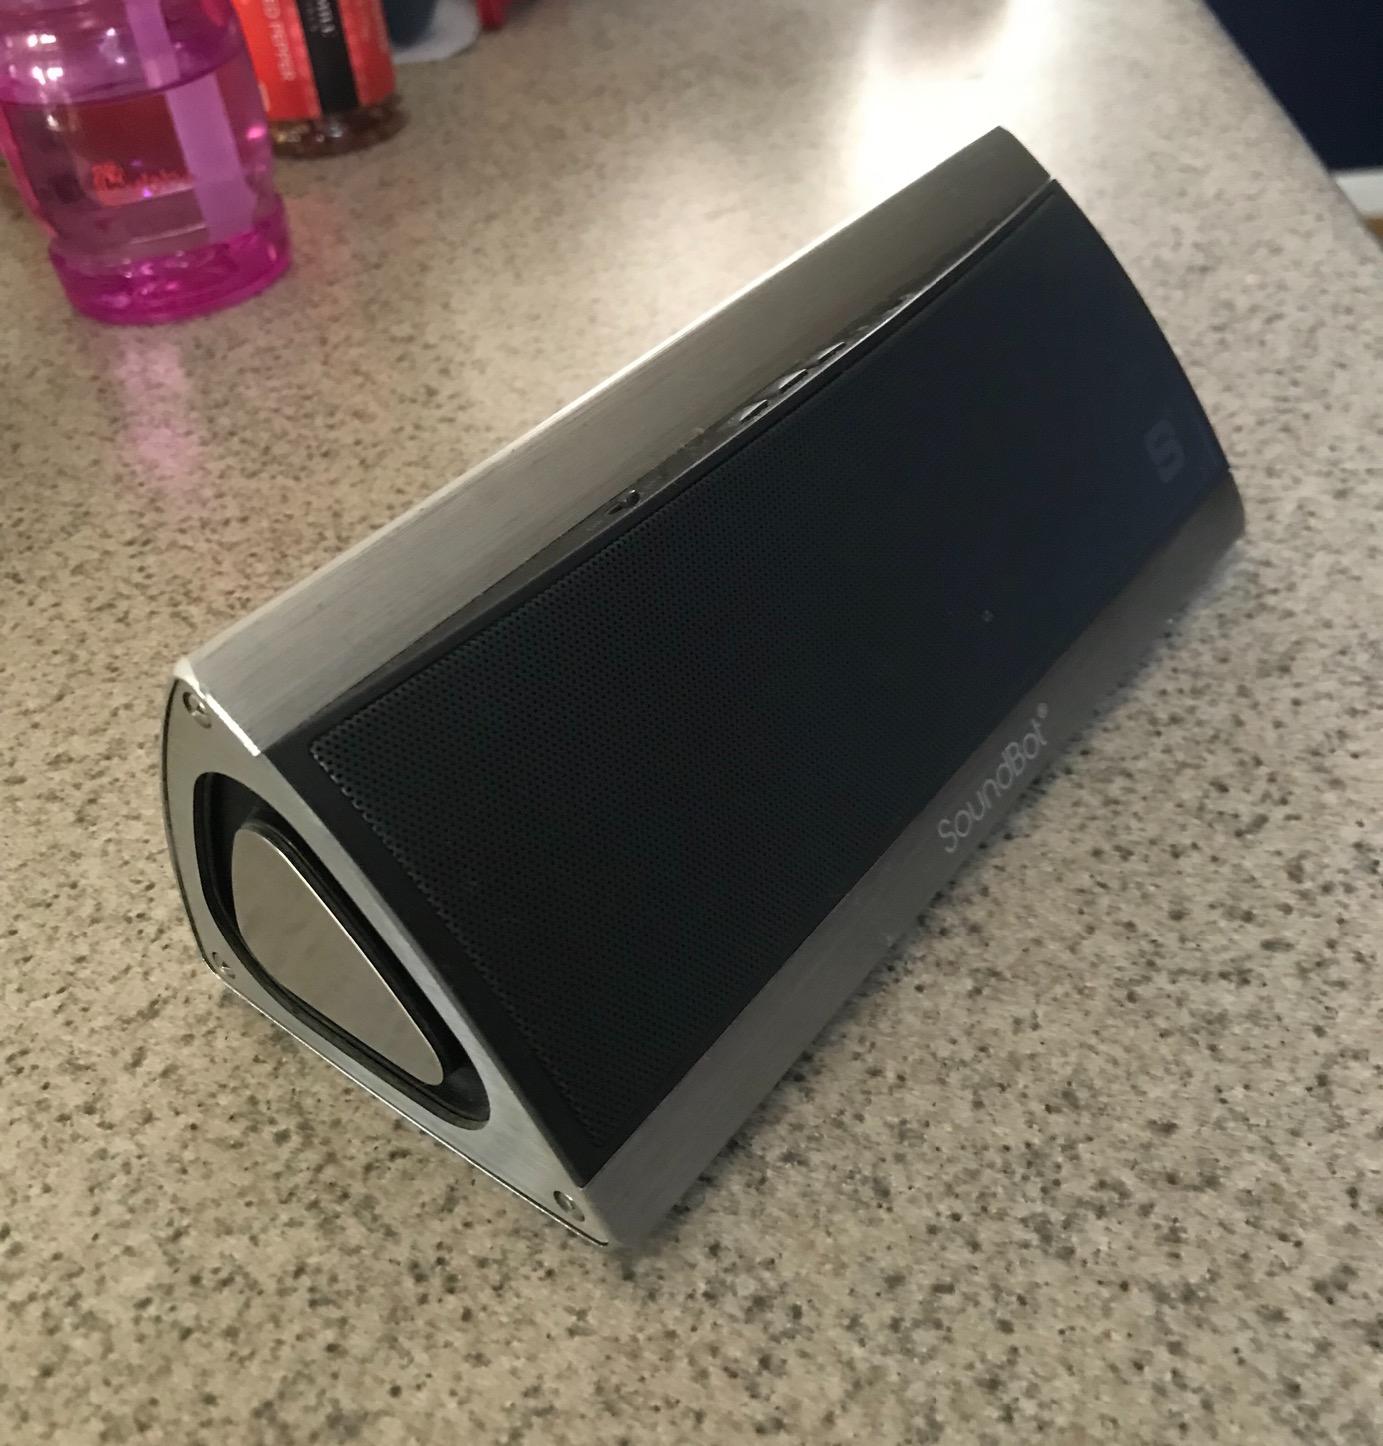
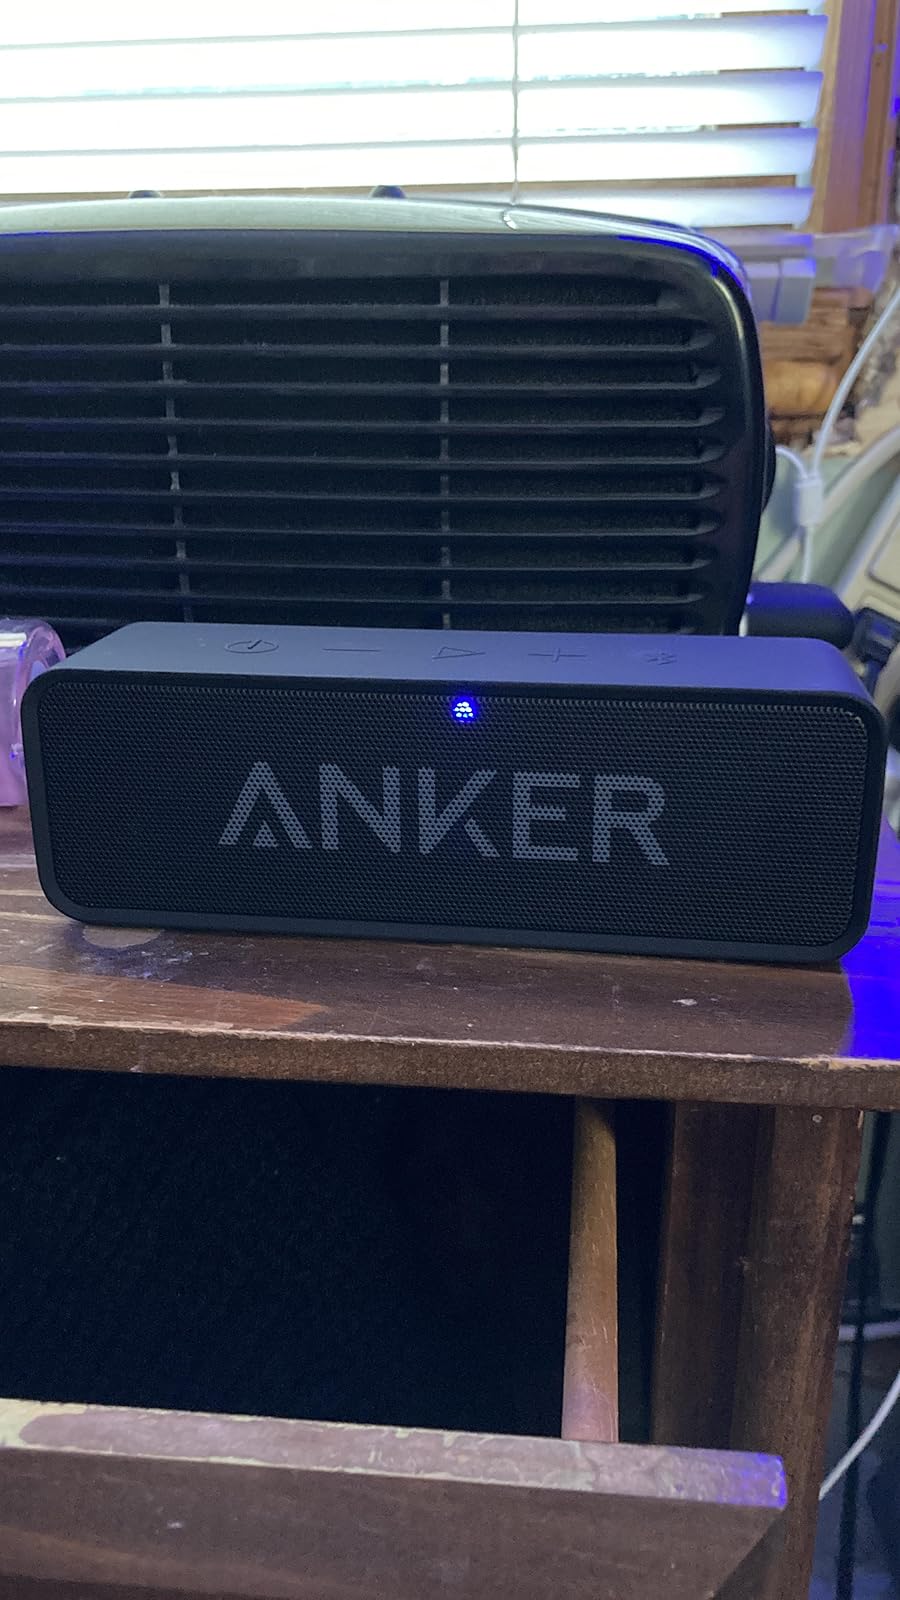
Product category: speaker
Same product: no